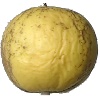
Label: Apple Golden 1